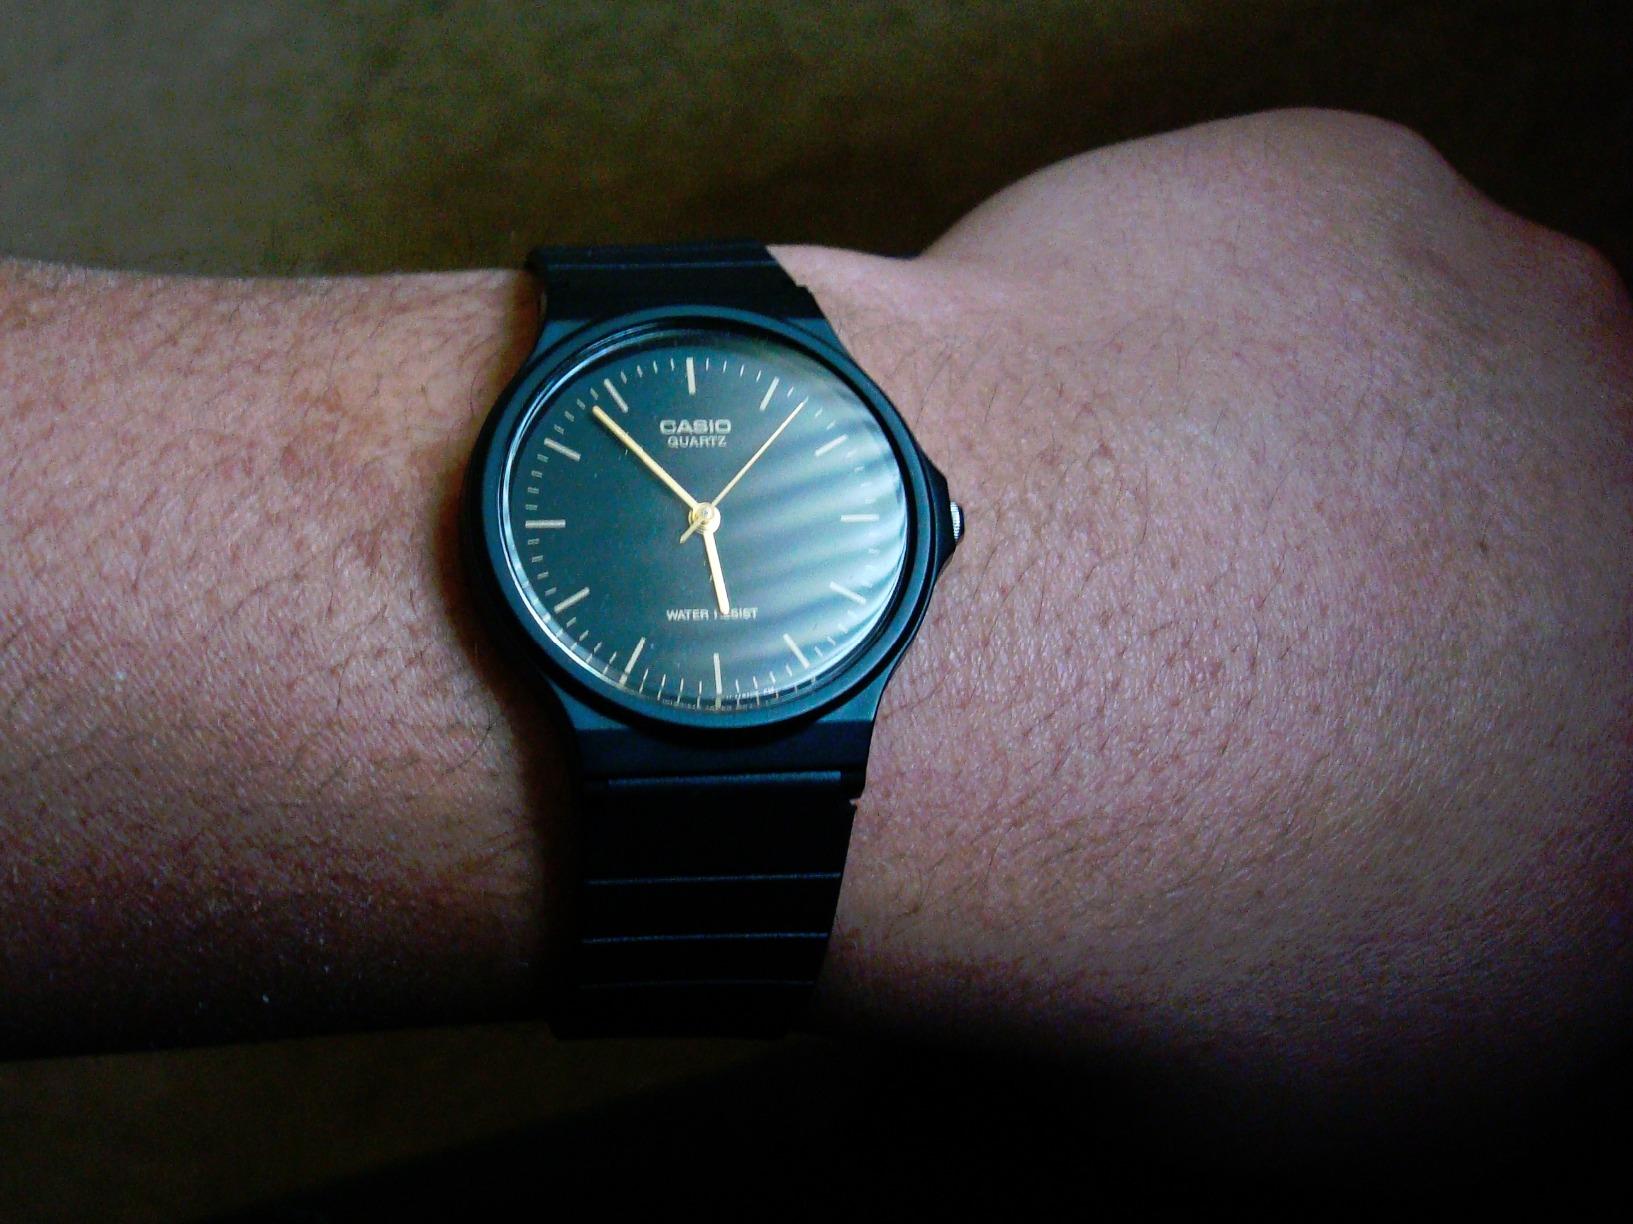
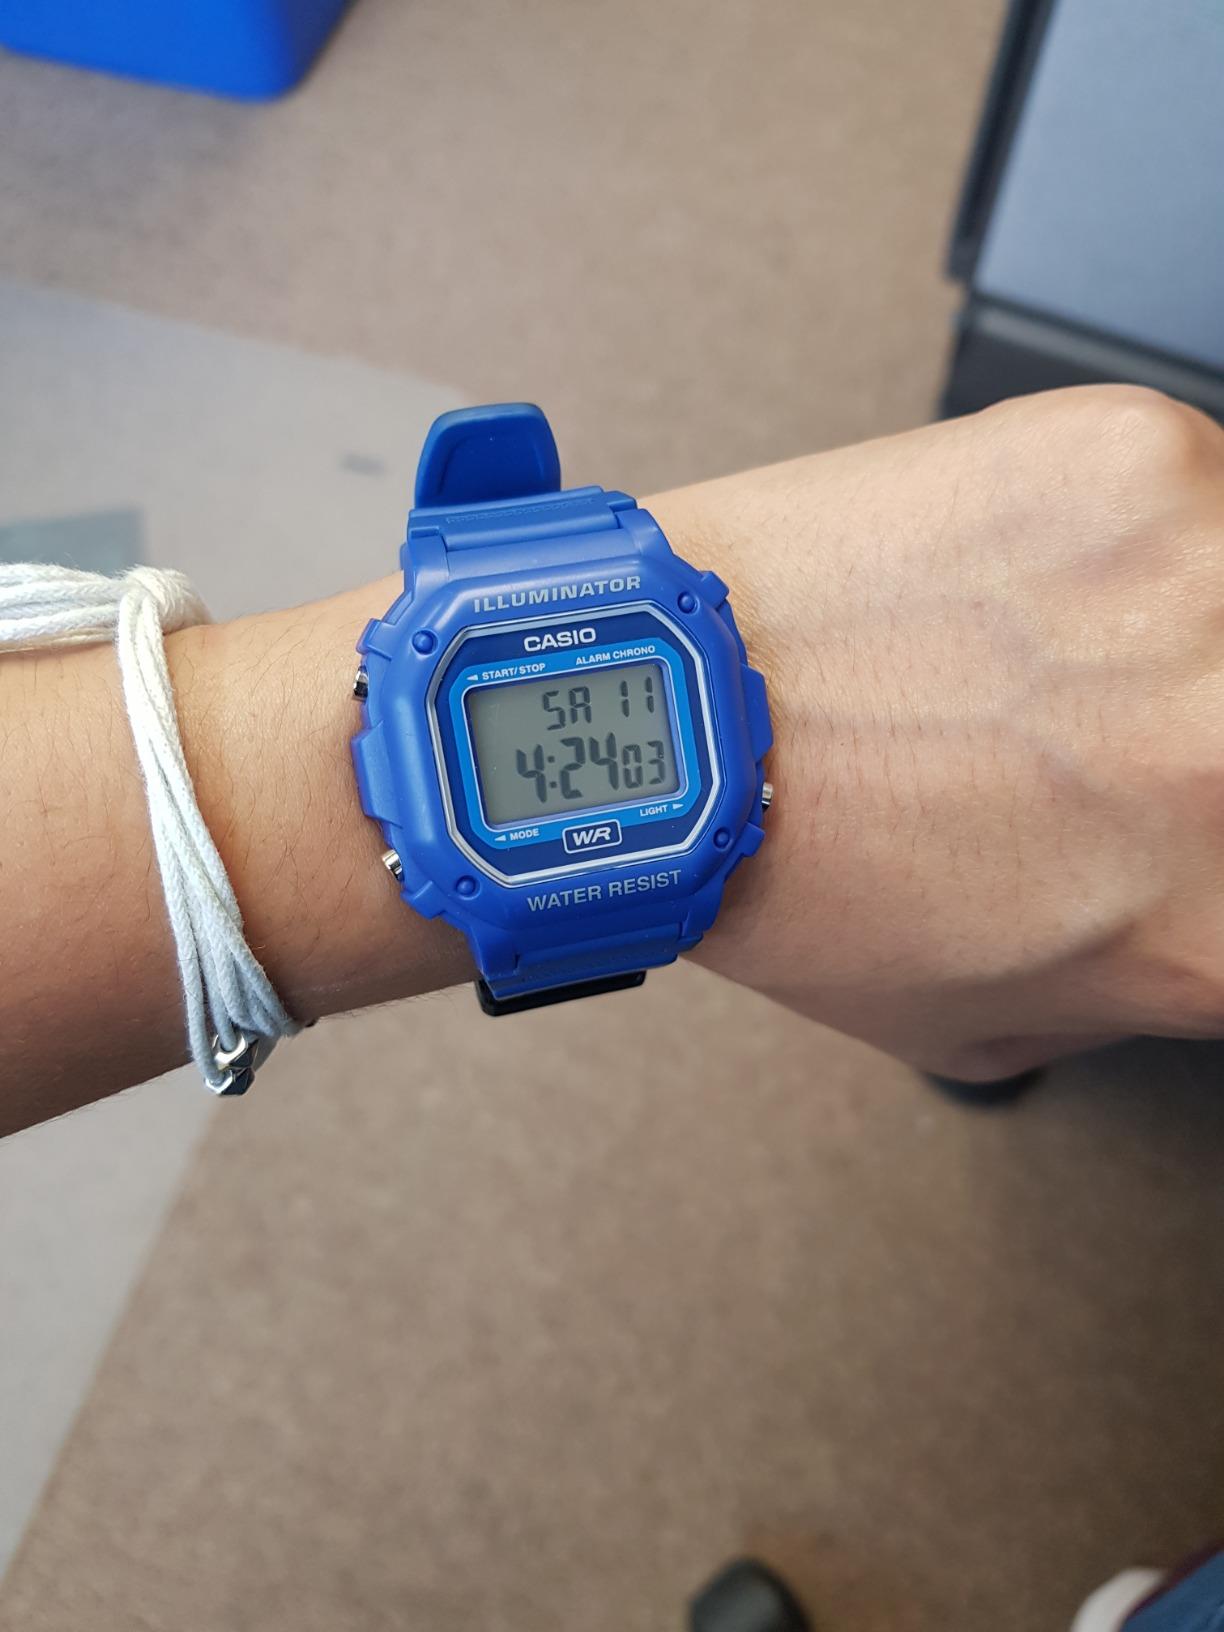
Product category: accessories_watch
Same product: no